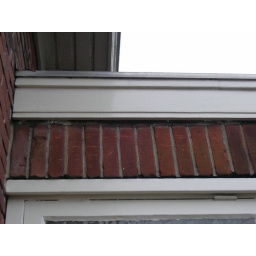
Roof above Pierre's kitchen balcony door.